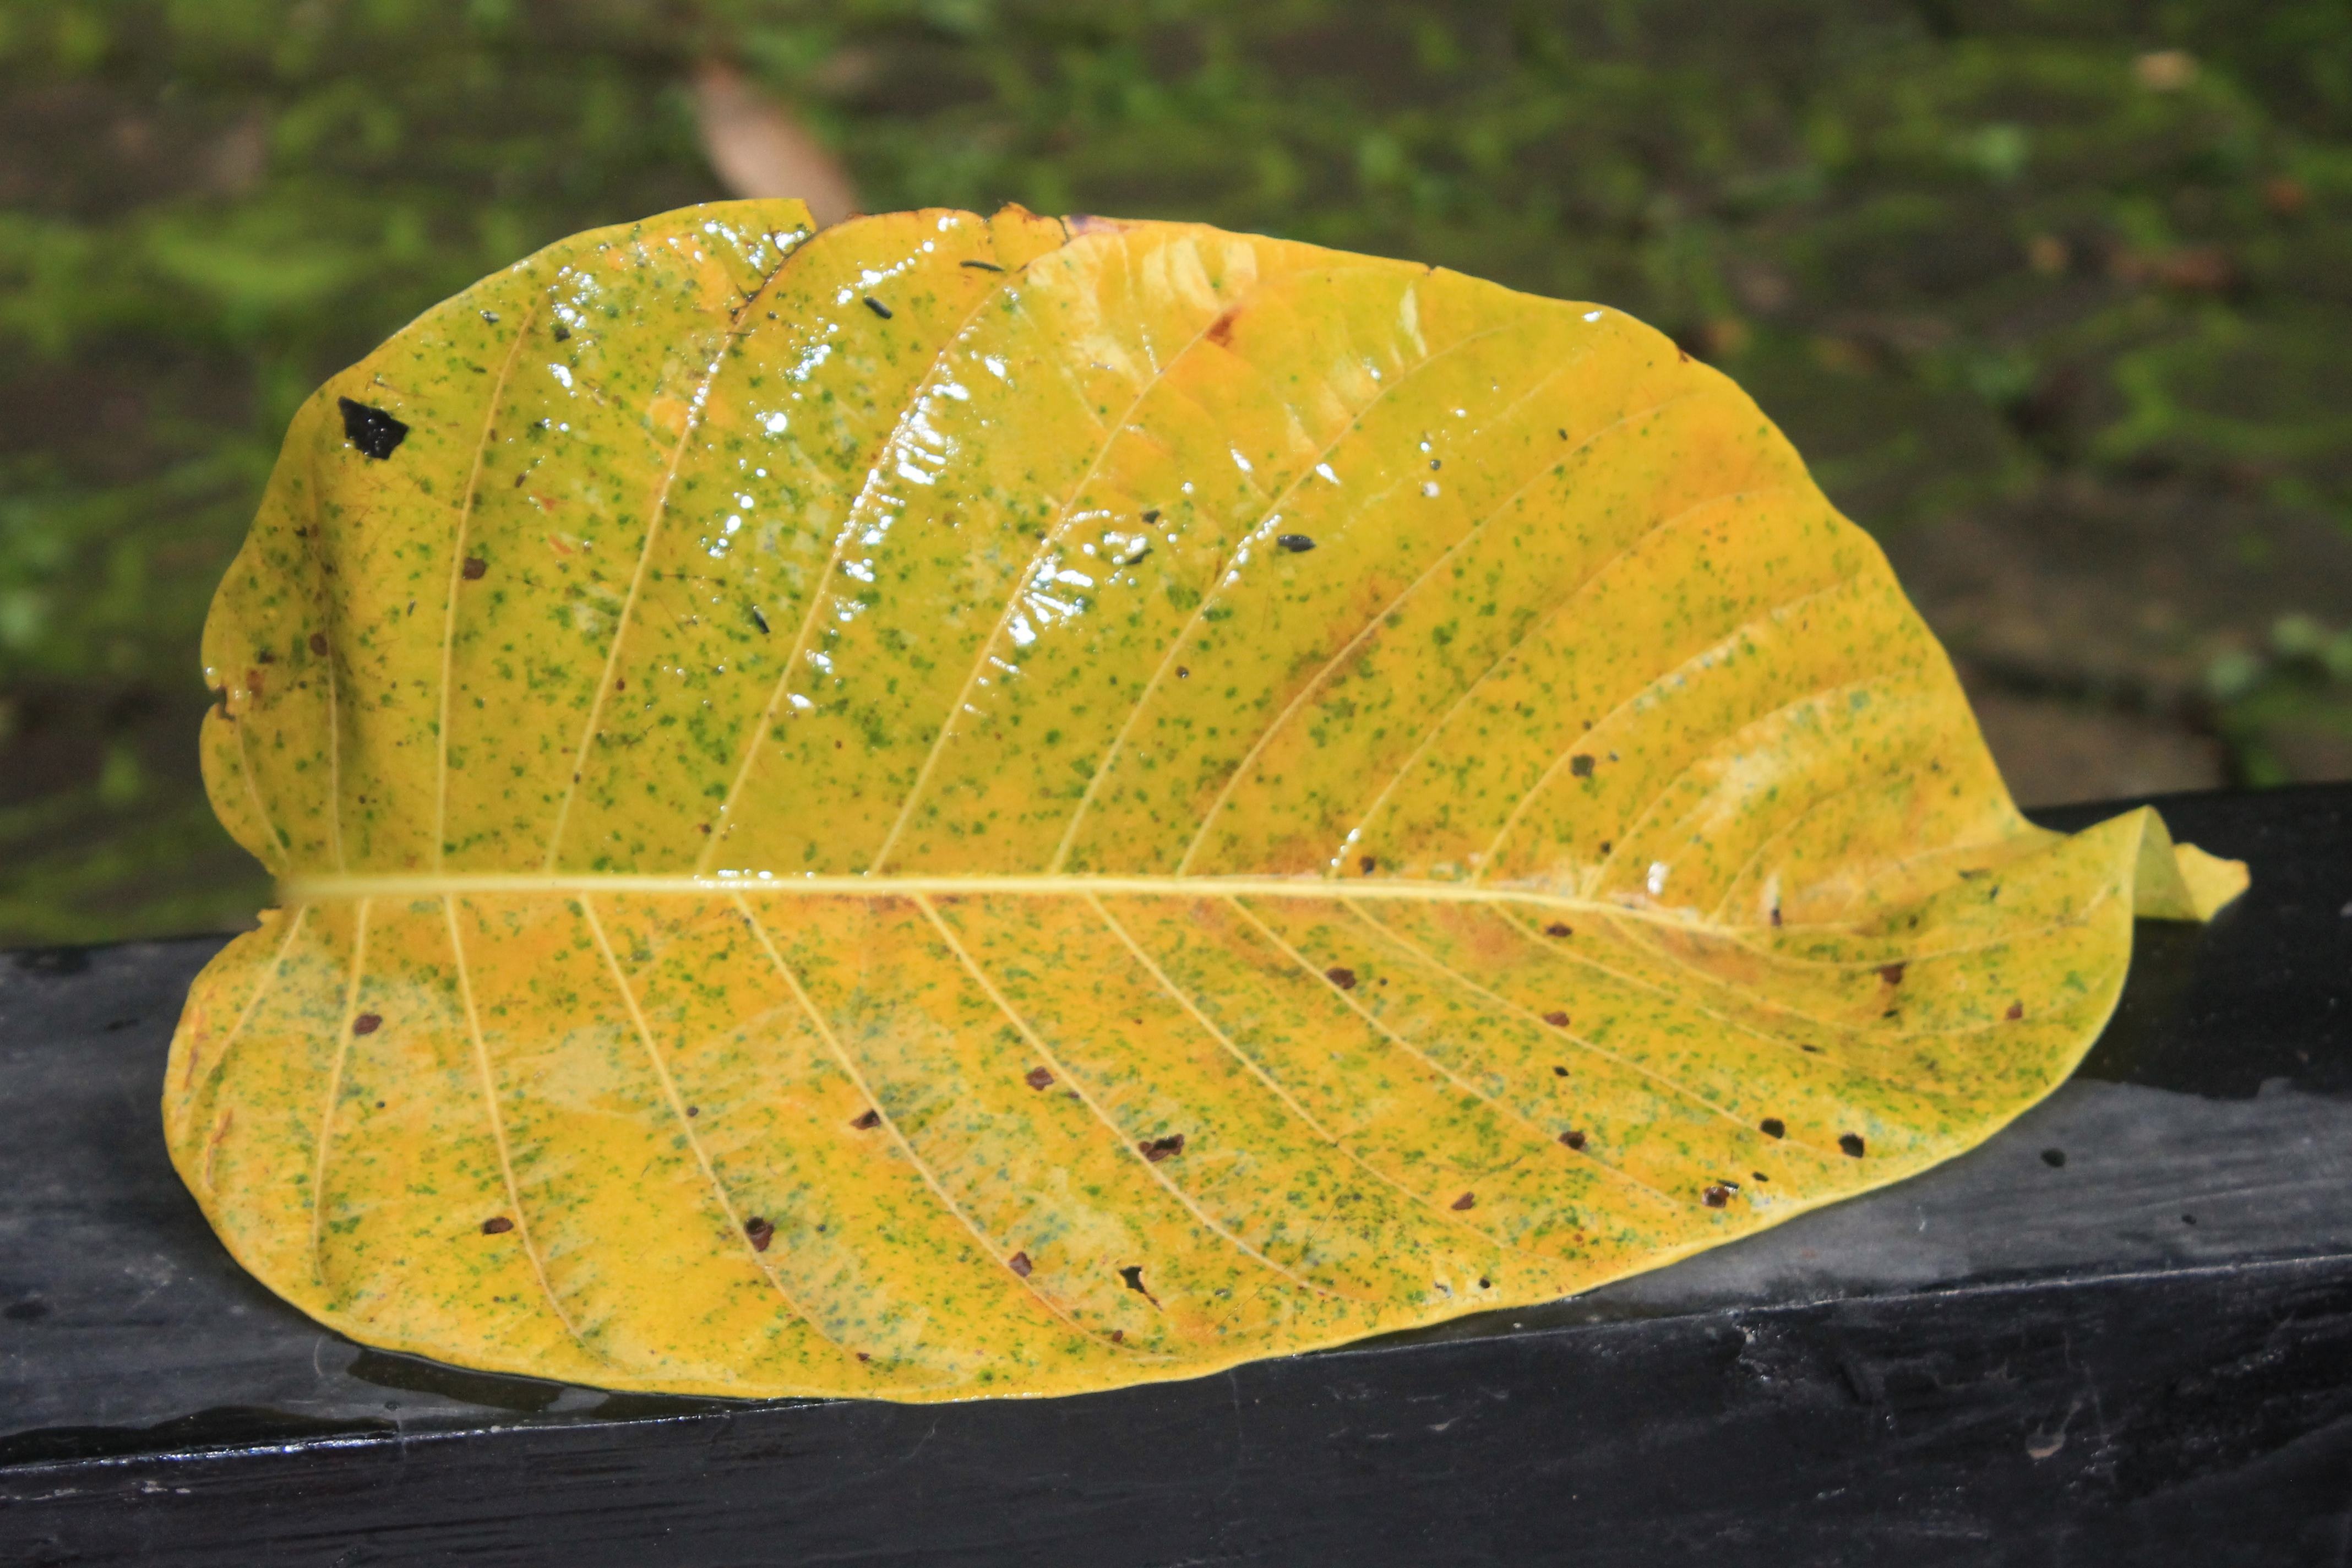
tree, nature, plant, leaf, flower, green, produce, autumn, botany, yellow, flora, close up, macro photography, fall leaf